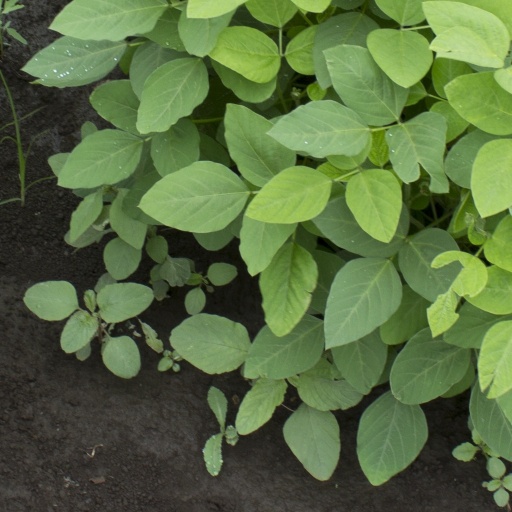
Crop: soybean